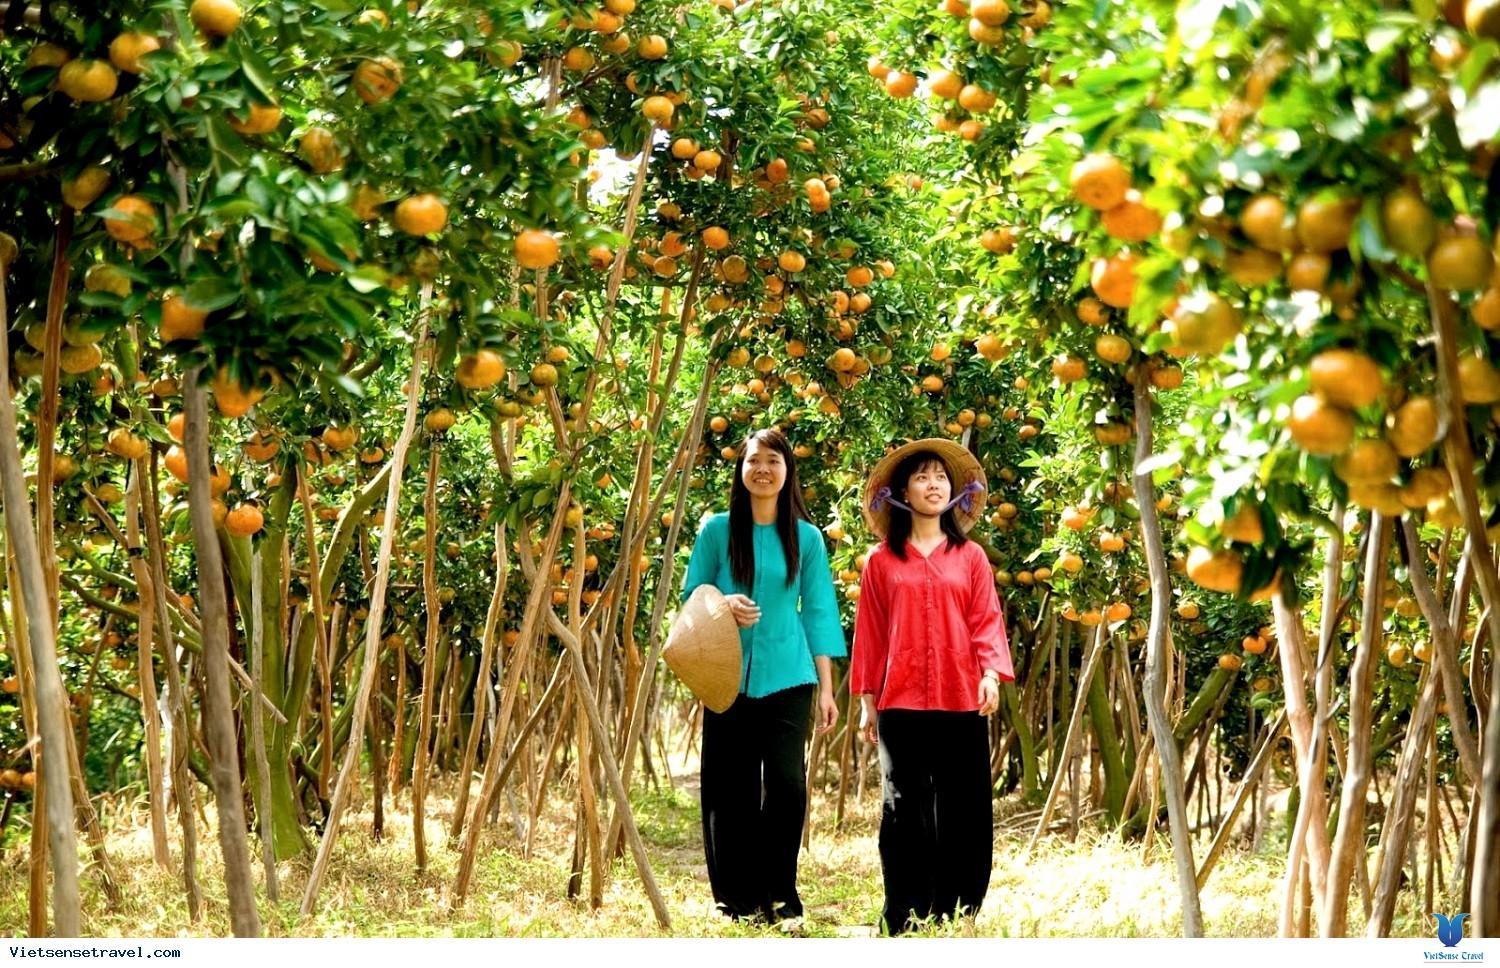
hai cô gái đang đi trong vườn mặc trang phục là áo bà ba